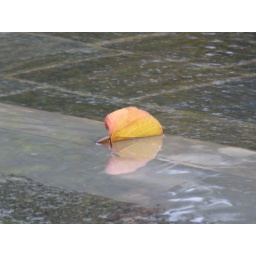
Accenting the dull grey tiles which were immersed in clean, clear water